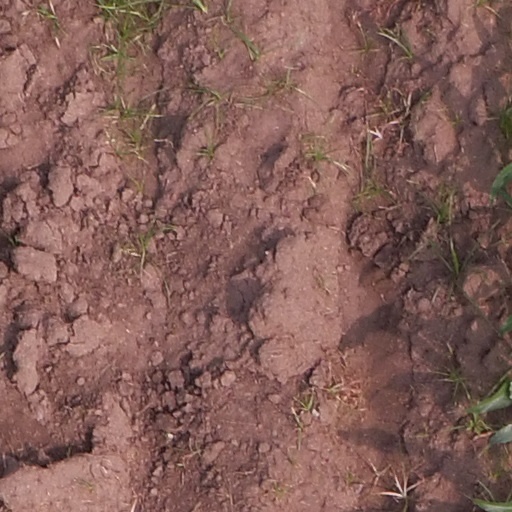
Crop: maize; corn